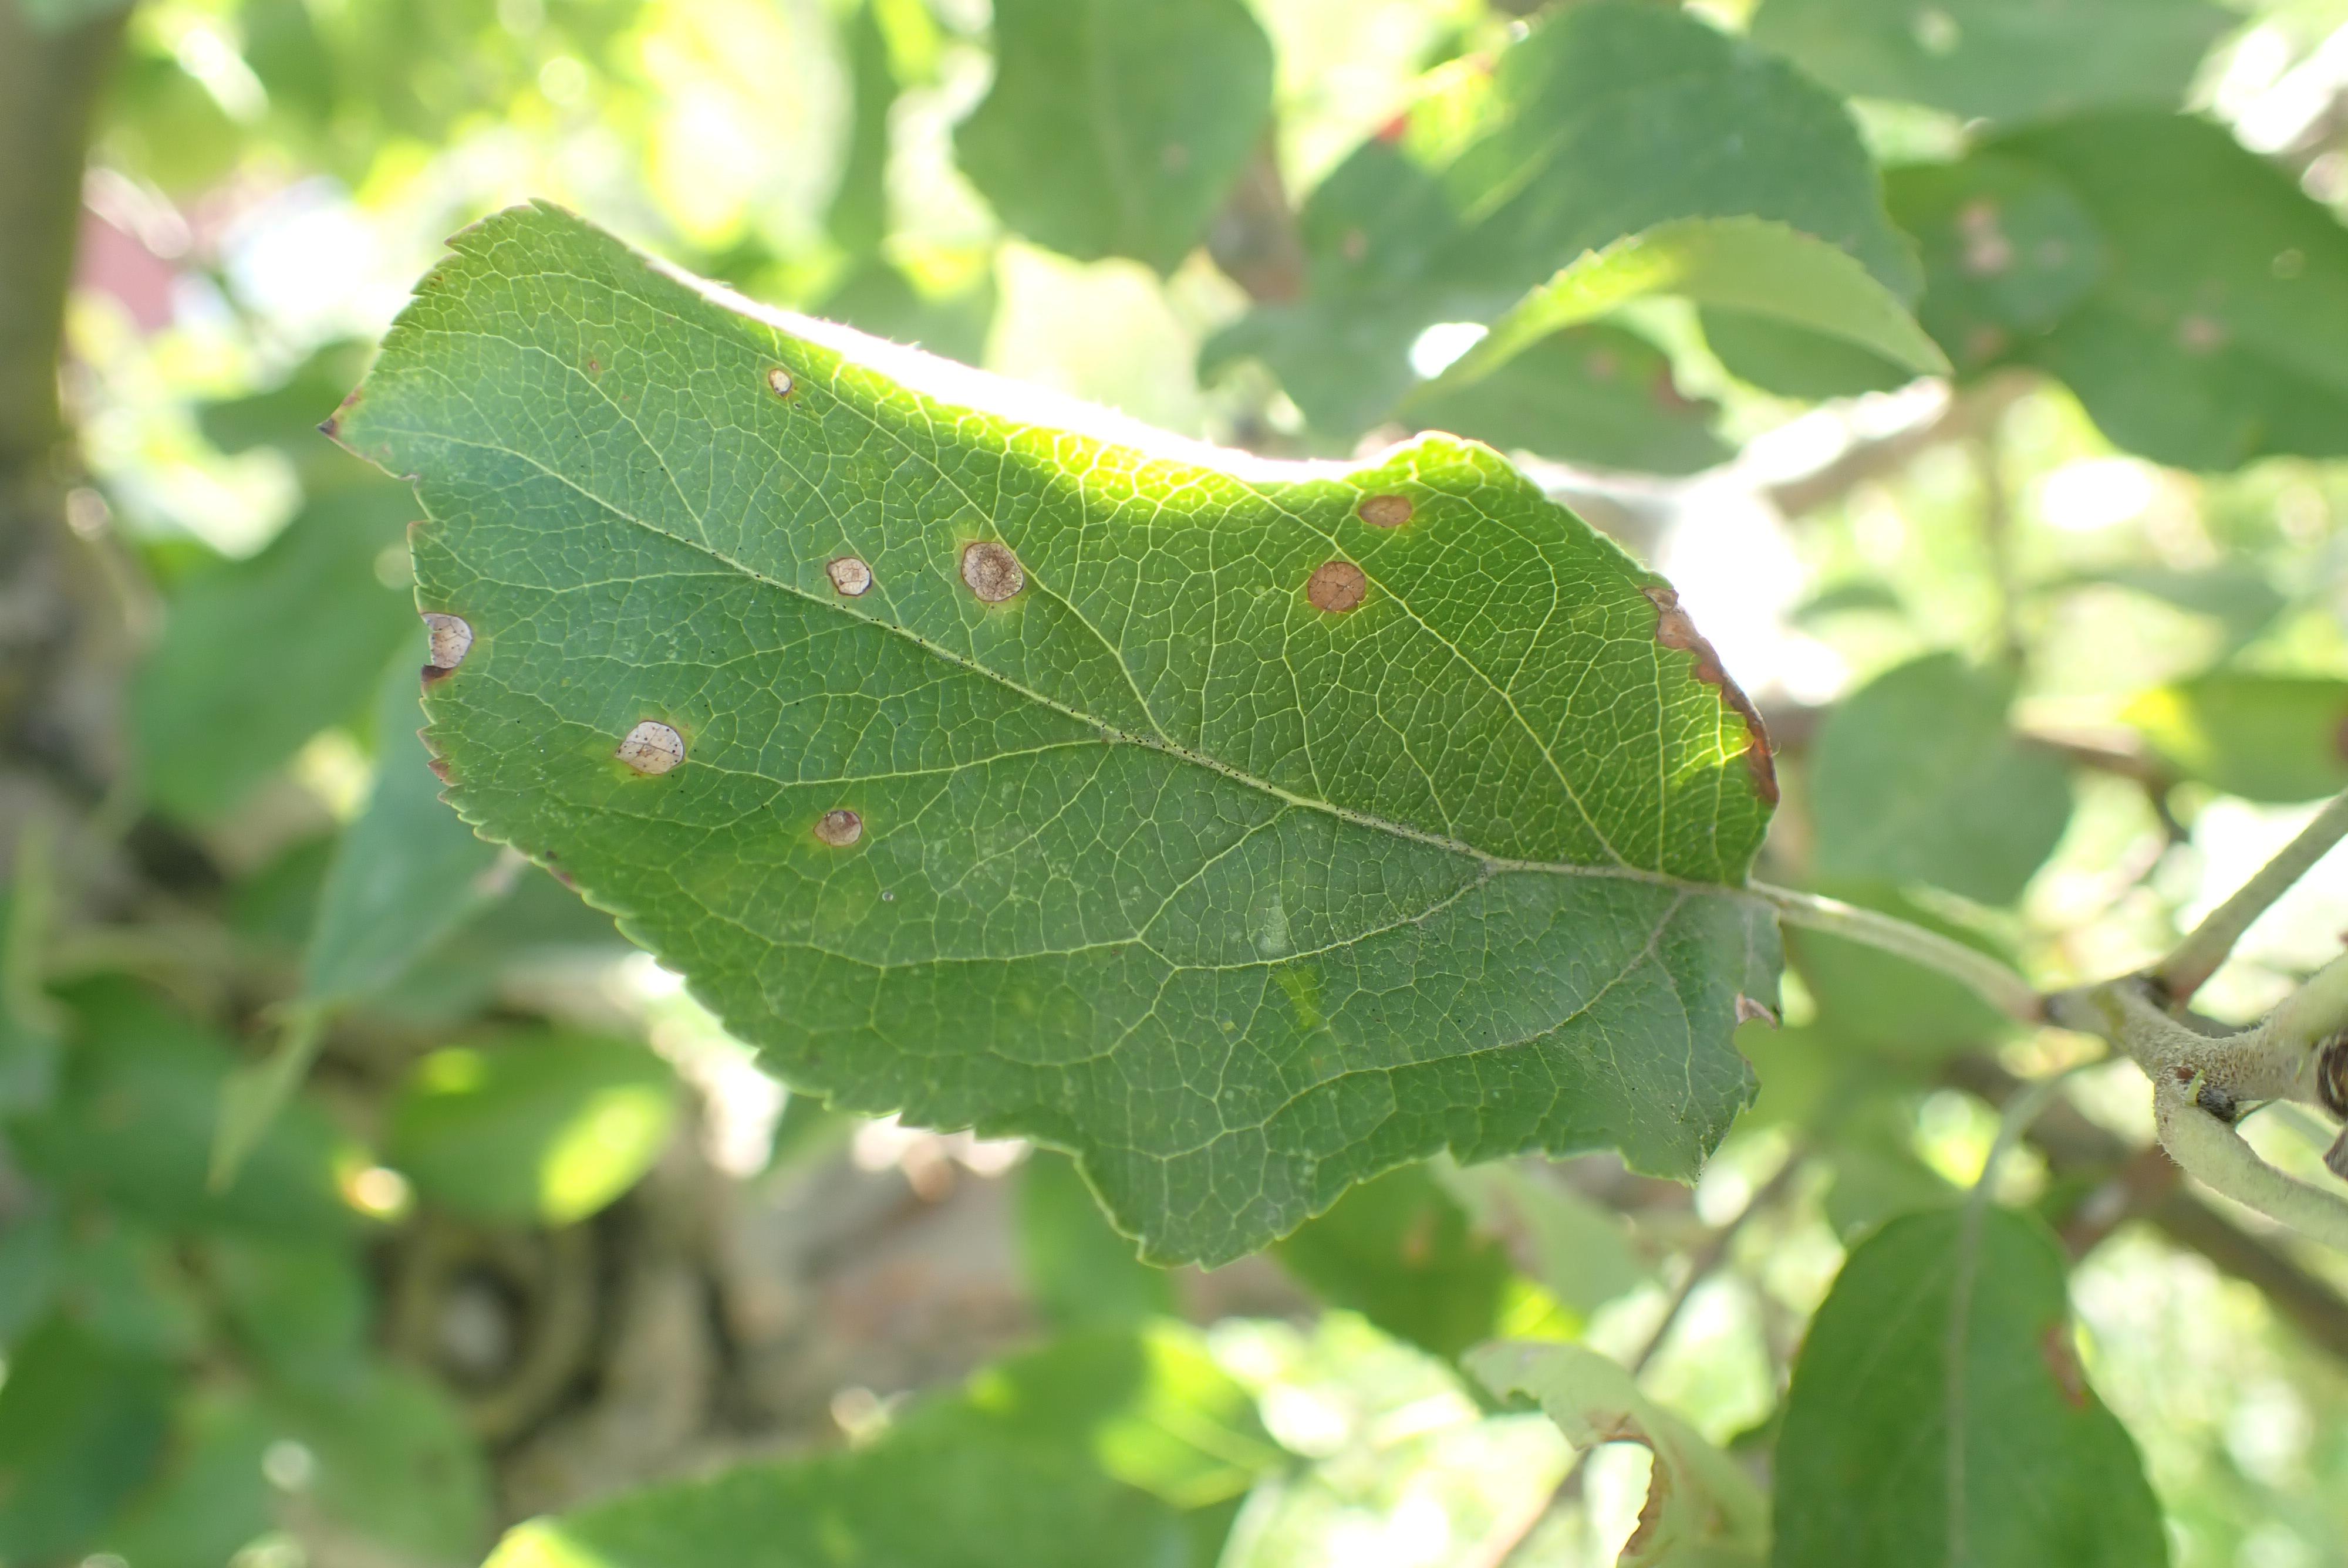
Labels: frog_eye_leaf_spot